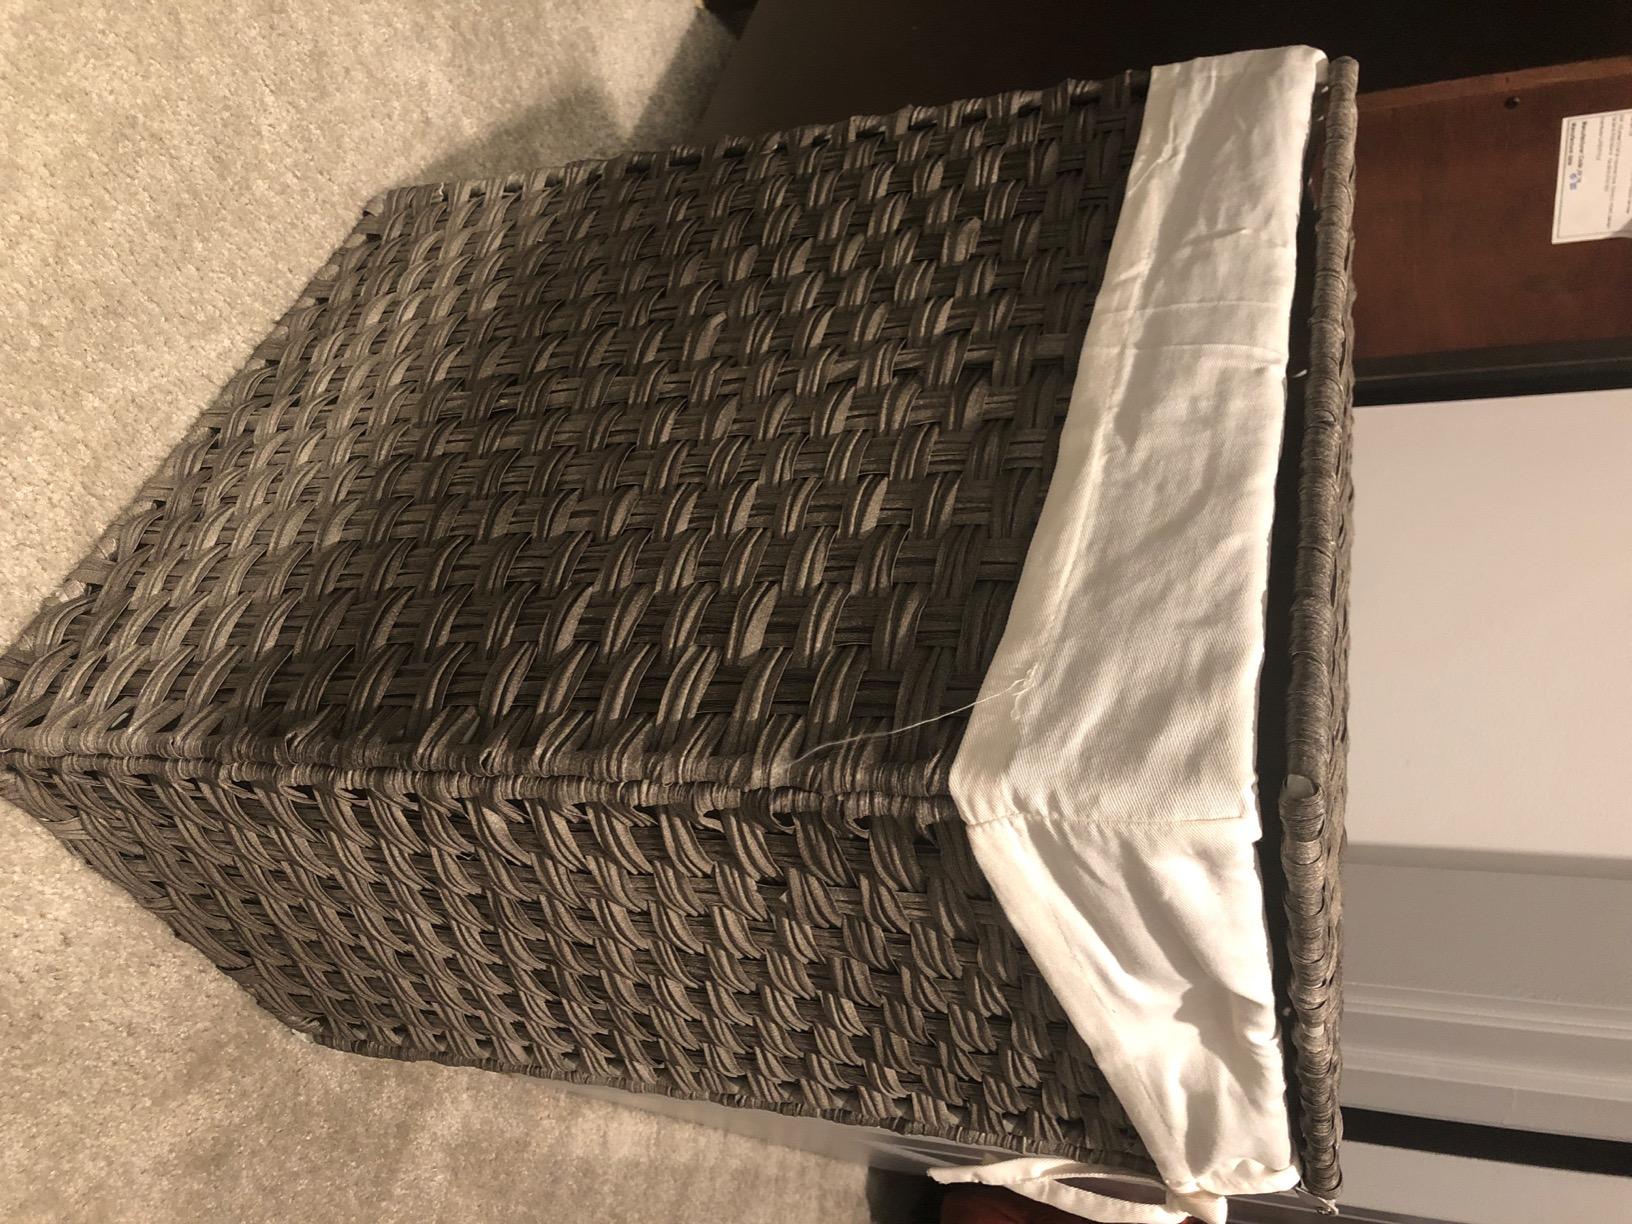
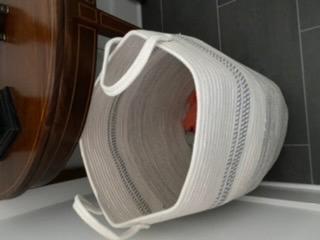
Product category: items_hamper
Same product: no